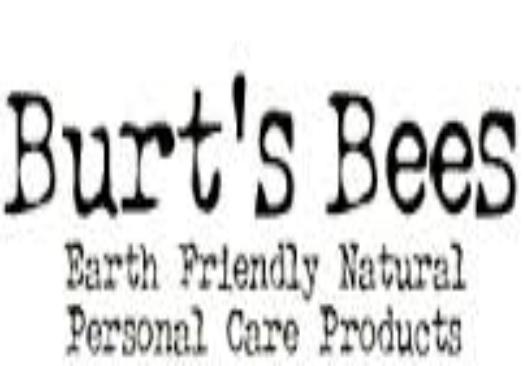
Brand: Burt's Bees
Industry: Necessities